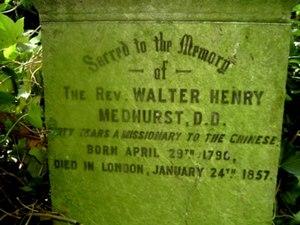
Walter Henry Medhurst, né le 29 avril 1796 à Londres et décédé le 24 janvier 1857 à Londres également, est un missionnaire congrégationaliste anglais en Chine, sinologue et traducteur de la Bible en chinois.